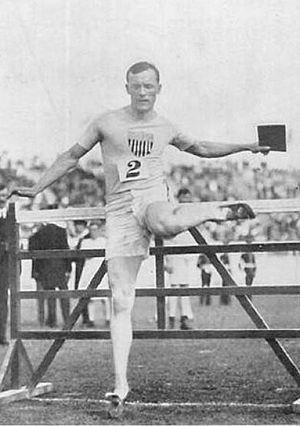
Forrest Custer Smithson, né le 26 septembre 1884 à Portland et décédé le 24 novembre 1962 dans le Comté de Contra Costa, était un athlète américain qui fut champion olympique du 110 mètres haies en 1908.